Postage stamps and postal history of North Borneo

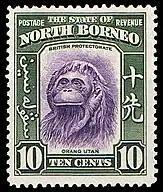
The 1939 definitive series

In 1886 ½c, 1c, and 10c values were added, and there was a demand for 3c and 5c stamps, resolved by overprinting existing types. At the same time, the printers (Blades, East, and Blades of London) produced a new design, largely the same but inscribed "BRITISH NORTH BORNEO", and joined by 25c and $2 values, also with elaborate frames. The stamps were redesigned again in 1888, to say "POSTAGE & REVENUE" instead of just "POSTAGE", at which time the 25c to $2 values also received minor changes. These were followed up in 1889 by even larger and more elaborate $5 and $10 stamps. Between 1883 and 1890, postage stamps of North Borneo were valid to nearby countries only if sent by direct steamer at 8¢ rate, otherwise additional adhesives of either Hong Kong, Labuan or Strait Settlements had to be affixed.